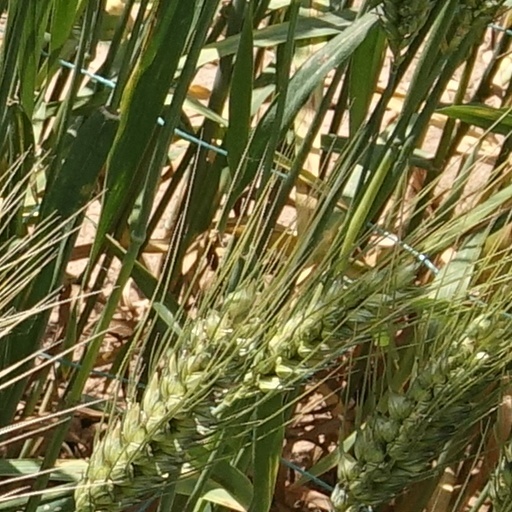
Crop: wheat